The Tiger (2015 film)

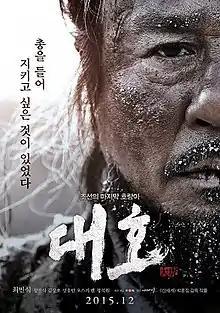
Theatrical release Poster

The Tiger (also known as "The Tiger: An Old Hunter's Tale") is a 2015 South Korean period action drama film about a hunter prepared to kill the last tiger of Joseon.